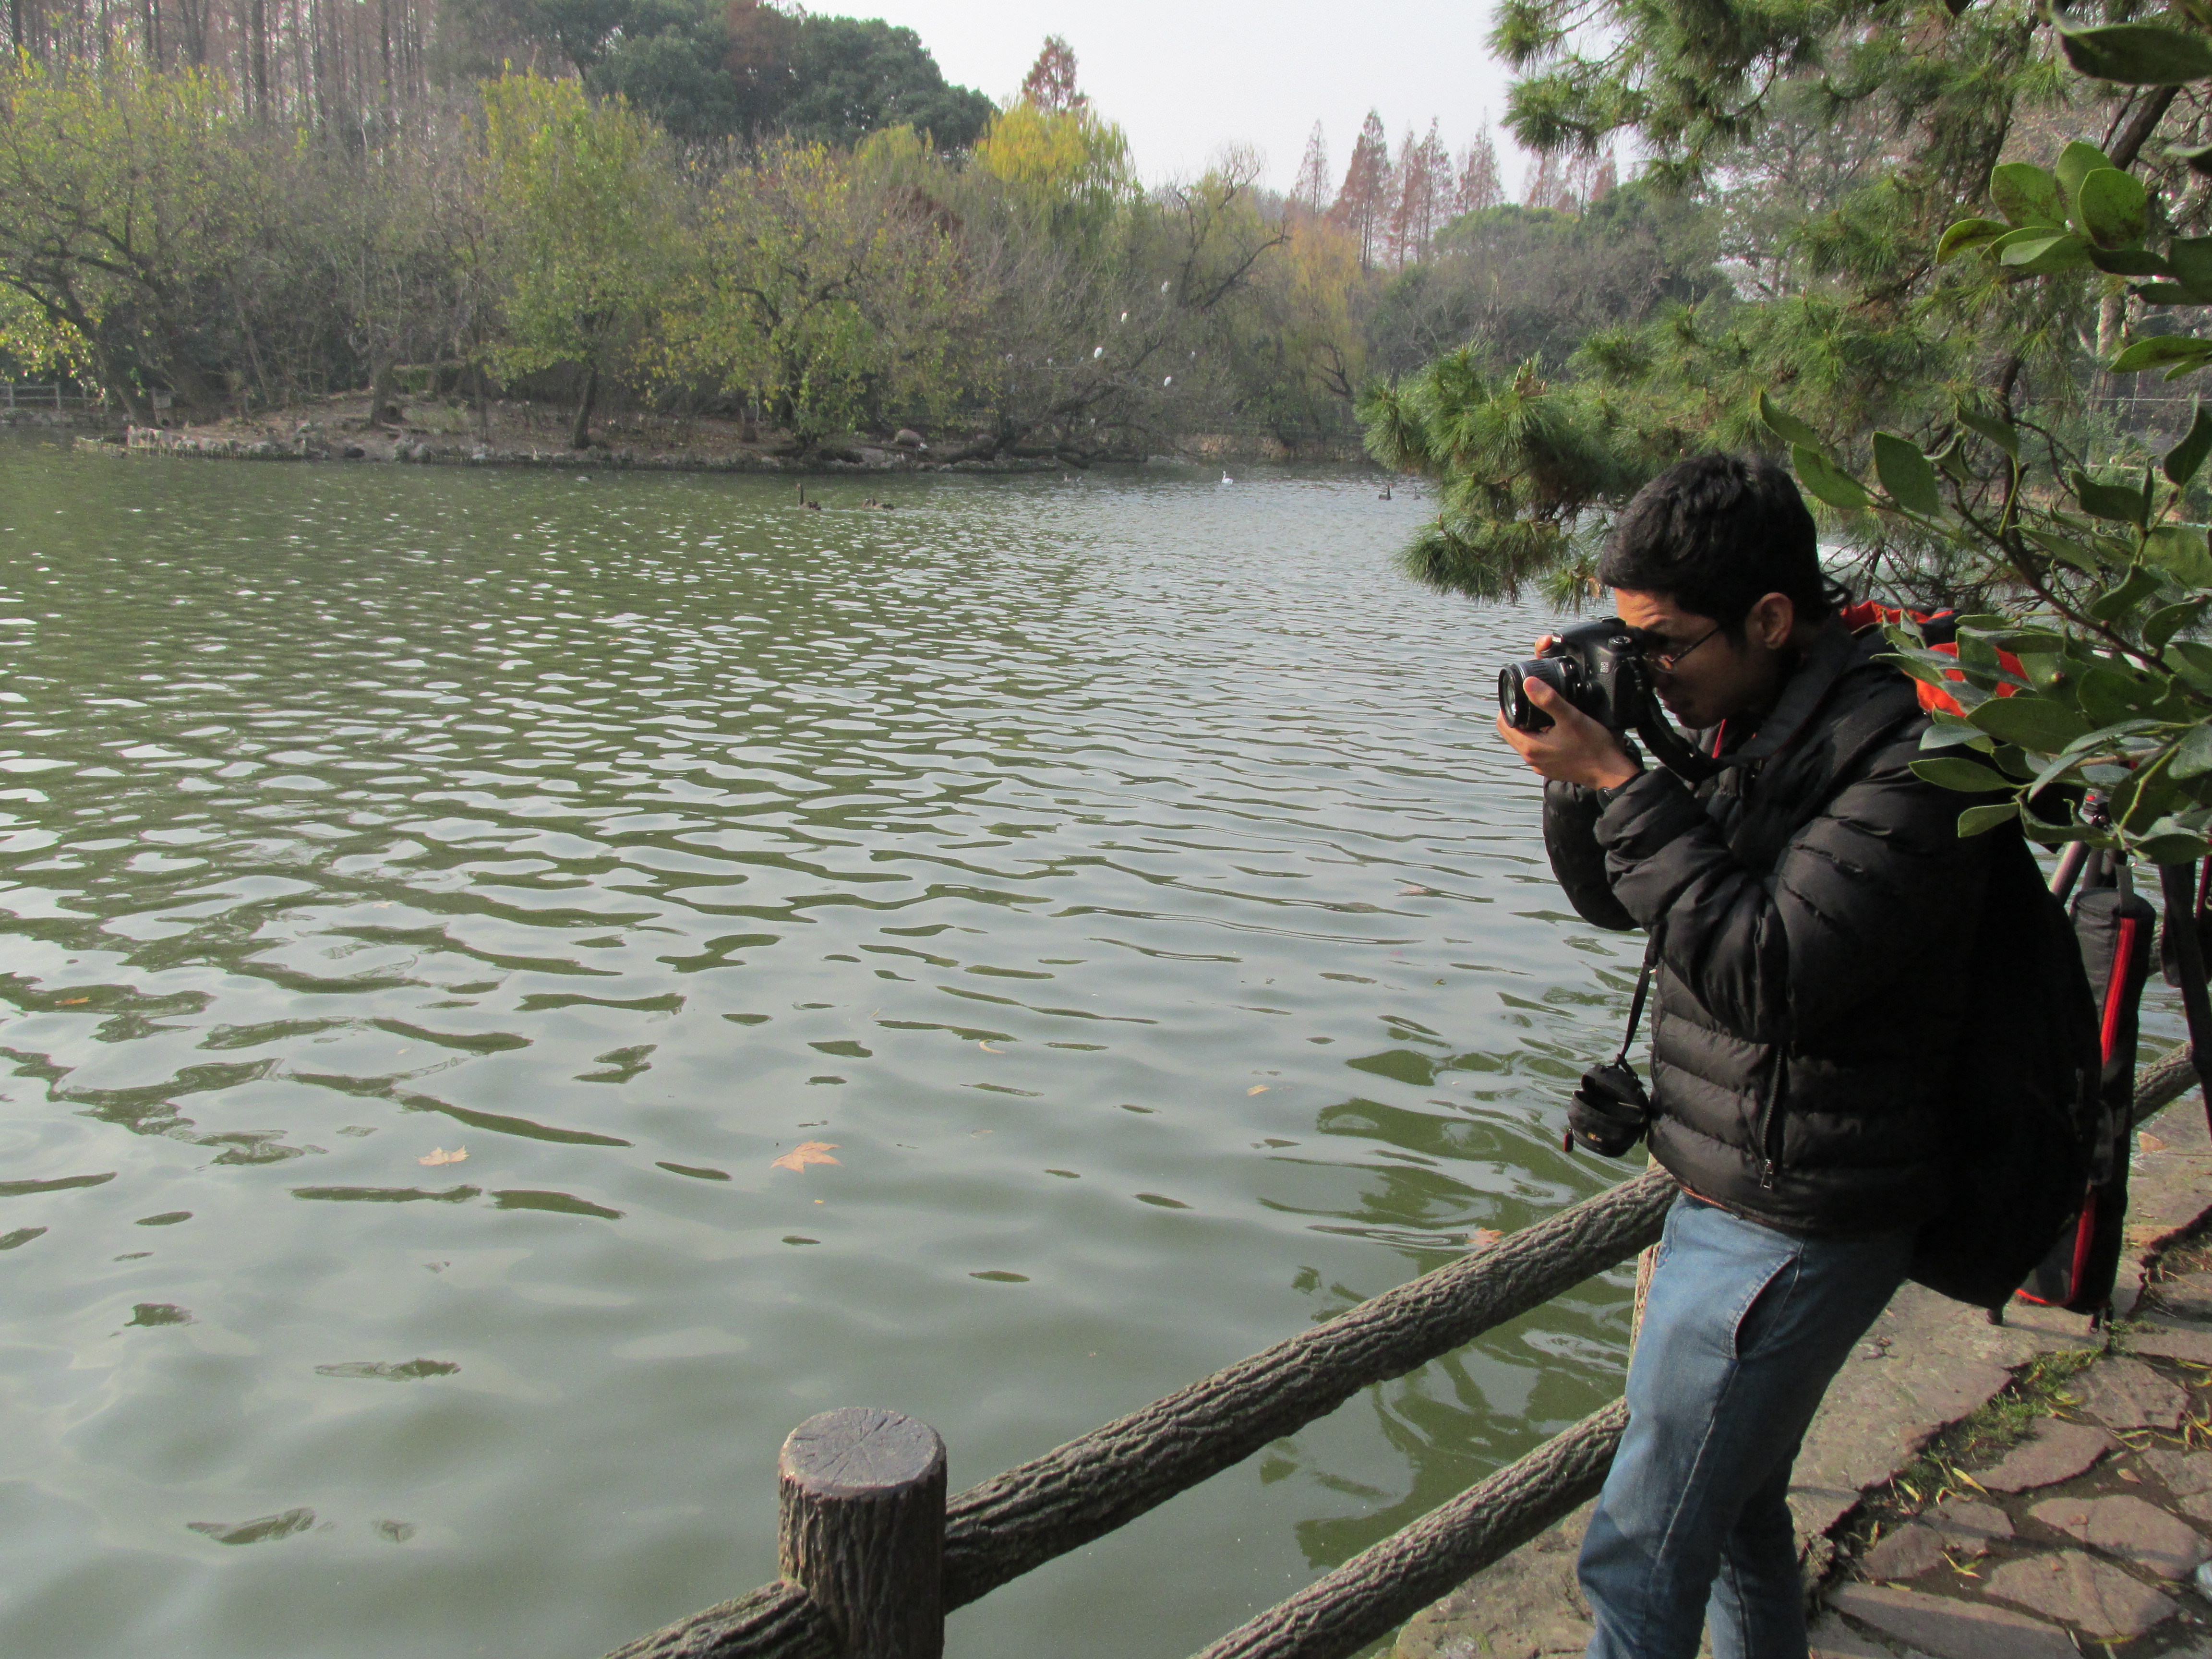
tourism, adventure, Beautiful Places, Pretty Places, environment, Interesting Places, harbin, museums, architecture, art, nature, museum, history, ancient history, china, asia, imperial palace, dynasty, beijing, planning, exhibition, sculpture, map, water, water resources, river, bank, botany, waterway, tree, lake, reservoir, watercourse, pond, leisure, recreation, plant, vacation, travel